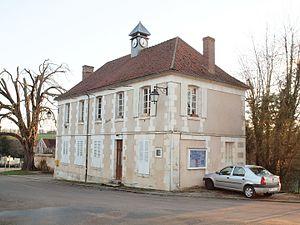
Fontenay-sous-Fouronnes (Yonne, Nièvre)
Fontenay-sous-Fouronnes est une commune française située dans le département de l'Yonne en région Bourgogne-Franche-Comté.